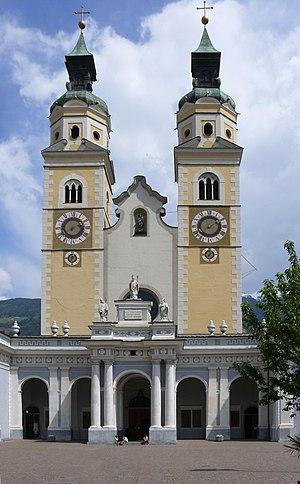
La cathédrale de Bressanone est une basilique et une cathédrale de la ville de Bressanone, dans la province du Trentin-Haut-Adige en Italie.